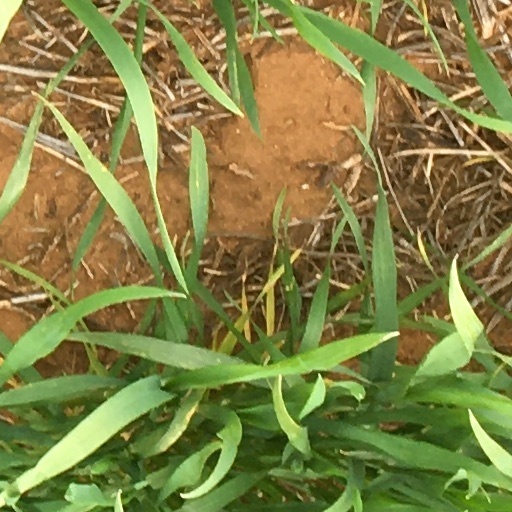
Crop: wheat